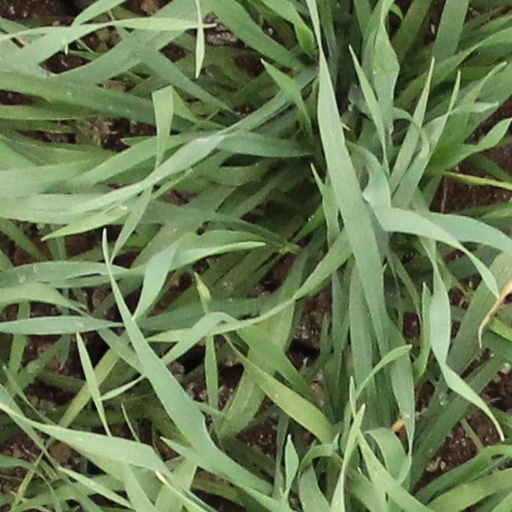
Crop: wheat